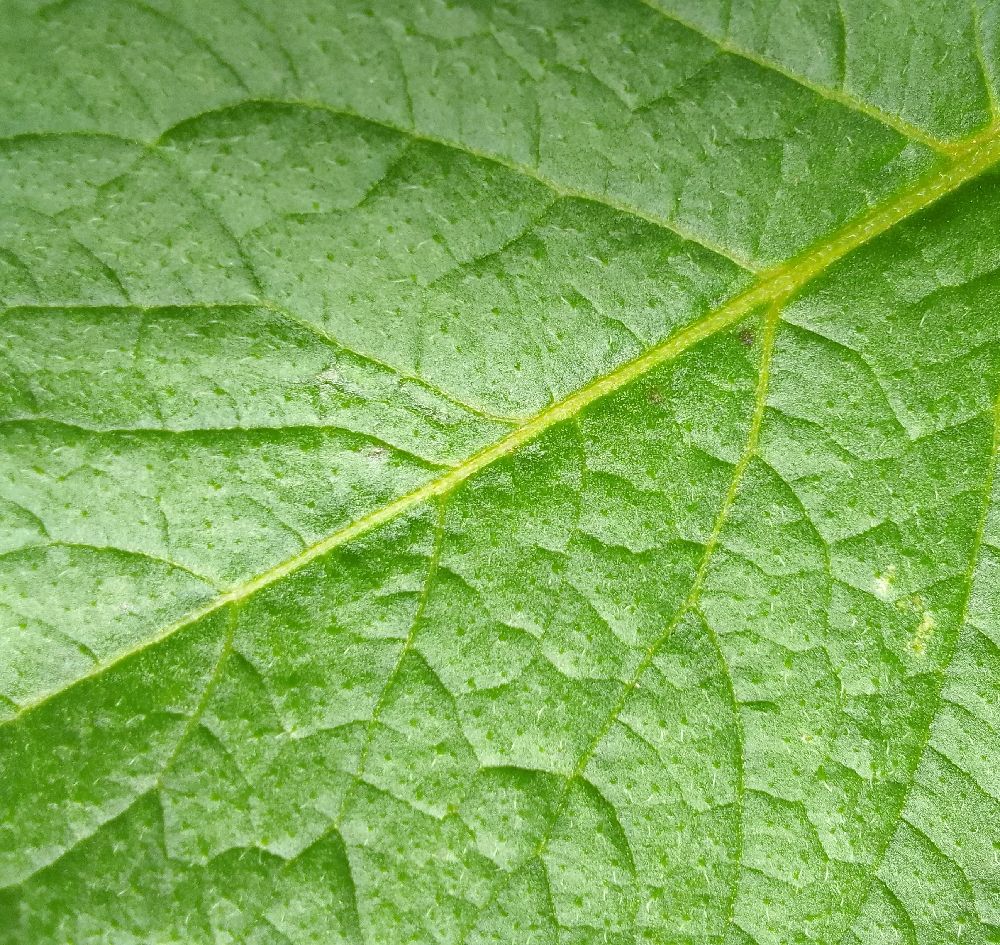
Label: Healthy